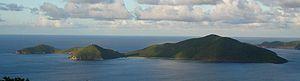
Guana est l'une des cinquante îles composant les Îles Vierges britanniques. Plages, rochers, récifs coralliens, collines et vallées, forêt tropicale et même un petit lac salé : la minuscule île de Guana est un condensé des écosystèmes caribéens.